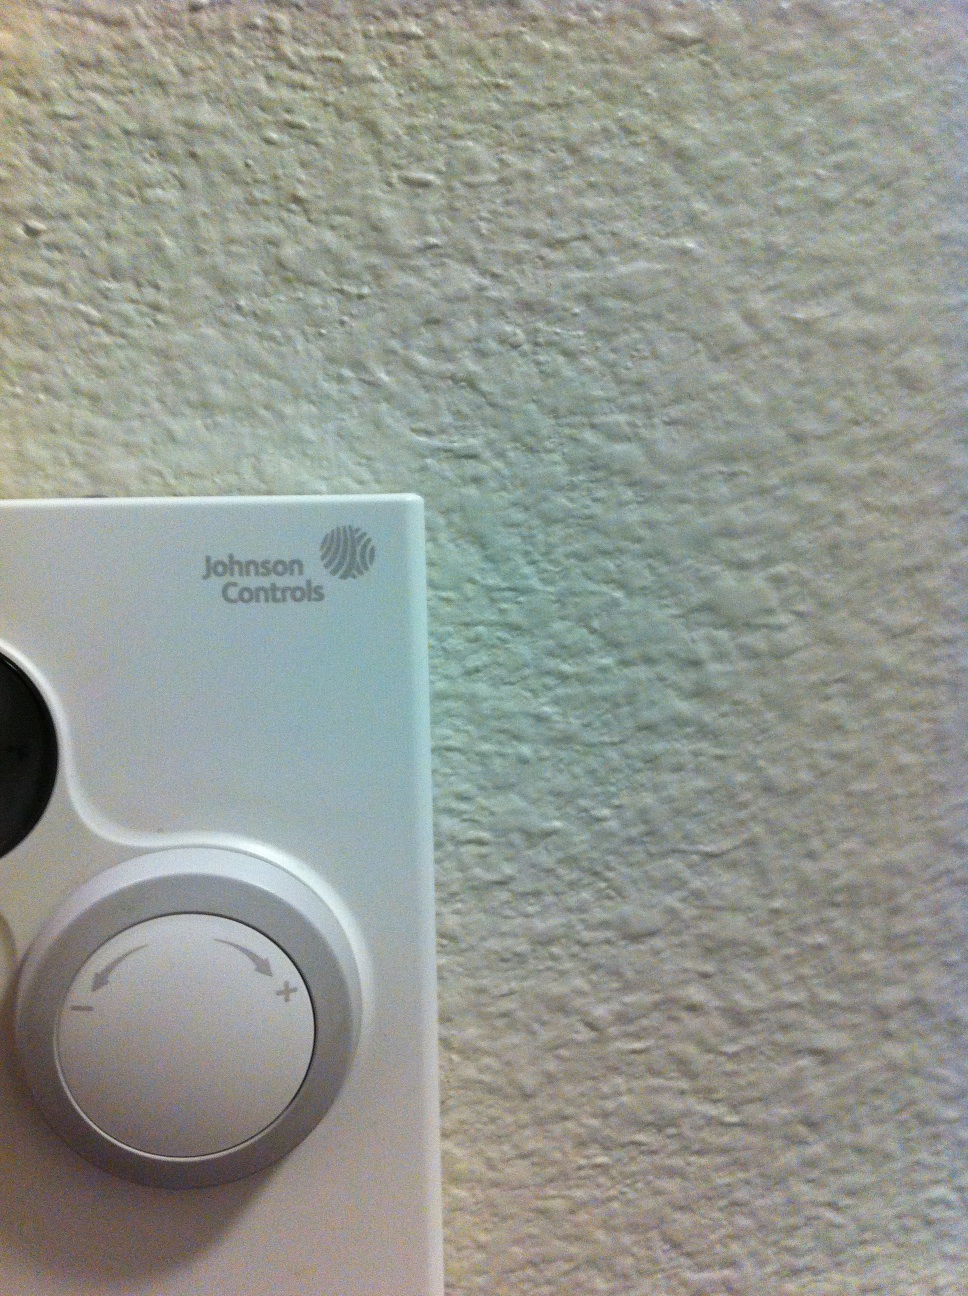Question: What temperature is displayed on the thermostat? Thank you.
Answer: unanswerable